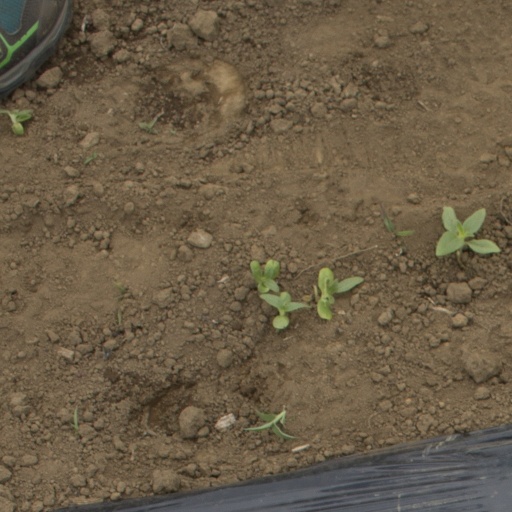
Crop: Jerusalem artichoke